Bund für Umwelt und Naturschutz Deutschland

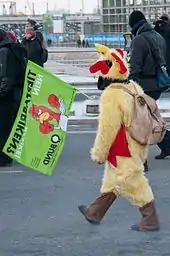
"We are fed up!"-protests: BUND affiliated protester protesting against industrialized agriculture

With about 674,000 members and supporters the BUND is one of the biggest environmental organizations in Germany. It is also formally accredited by the Federal Republic of Germany and therefore has to be officially included if an encroachment into nature is being planned. In 2020, the organization gathered €41.1million, mainly from member fees (71%).